Microsporum gypseum

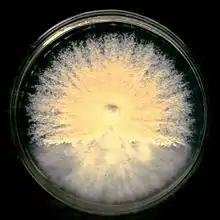
Colony of "Microsporum gypseum" on Sabouraud agar

The colonies of "M. gypseum" are described as cottony or powdery, they grow rapidly with a colour range of white to buff, with a reserve that can range from pink, to red, to yellow (cinnamon); they may occasionally have overtones of violet. The powdery appearance of the colony is due to the abundant production of macroconidia on the older mycelium, while the edges of the colony are described as scalloped to ragged and can exhibit pleomorphism. Macroconidia of "M. gypseum" have a substantial range that can occur as short pedicels, terminal, solitary, spindle shaped, large, thick walled, that are smooth or roughened, borne directly on hyphae or on short branches. They are often very large (e.g., 40–150 x 8–15 μm), ellipsoid to fusiform, moderately thick, have verrucose and are 4–6 septate. The macroconidia also possess a rat-like tail at the edges of the conidia. The ascoma of the fungus is a globose, appendaged gymnothecium that is pale buff in colour and 500–1250 μm in diameter. The peridial hyphae are hyaline, pale buff, septate, and are branched with thinly but have densely verrucose walls. Microconidia are drop shaped, clavate, (1.7–3.5 x 3.3–8.3 μm), unicellular, smooth-walled or can be slightly roughened and are created laterally on the hyphae. The abundance of microconidia is characteristic of the fungus. The hyphae or appendages are of three kinds in the fungi, the first being straight, slender, smooth walled hyphae that can grow up to 250 μm long; they taper at 2.5–4.0 μm in diameter at the base but close to about 1.5-2 μm. The second are slender, smooth-walled, septate, spiral hyphae that are rarely branched, which have a base diameter of 2.5–3.5 μm that taper up to 1.5-2 μm in diameter. They are usually variable in their coiled state, ranging from tightly to loosely coiled with numerous but variable numbers of turns. The third are thick-walled, verruculose, ellipsoid or fusiform macroconidia, that are 35–55 x 10–13.5 μm, with up to five septa. The asci of the fungus are subglobose, thin-walled, evanescent, which are 5-7 μm in diameter and contain a total of eight ascospores. The ascospores are smooth-walled, lenticular, 1.5–2 x 2.5–4 μm in diameter, and when in mass are yellow. Additionally, the spiral hyphal appendages that ornament the ascomata are often produced spontaneously in culture in the absence of gymnothecia. The fungus does not have any specific nutritional requirements for growth. The teleomorphic features of the microsporum on colonial and microscopic features are often done on Takashio's Medium. However, distinguishing is best done by mating (+/–) or by genetics. The species is heterothallic, and a such mating is controlled by a 1-locus, 2-allele compatibility system. Comparatively "A. gypseum" produces more spreading and a coarser granular colony; the macroconidia also are wider and the surface colour is brighter and redder than "A. incurvatum". Colonies of "A. incurvatum" are pale buff in colour and finely granular, occasionally with a reddish to yellow reverse.